Makiko Kikuta

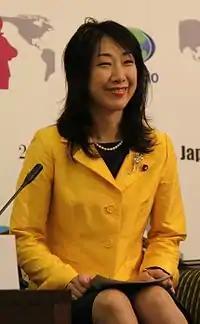
Kikuta in 2010

is a Japanese politician and a member of the House of Representatives in the Diet (national legislature). A native of Kamo, Niigata, she graduated from a high school in Kamo and studied in Heilongjiang University in China. After having served in the assembly of Kamo for two terms since 1995, she ran unsuccessfully for the Niigata-4th seat in the House of Representatives in 2000 as a member of Ichirō Ozawa's Liberal Party, which merged into the DPJ in 2003. She ran again in 2003 and was elected for the first time.